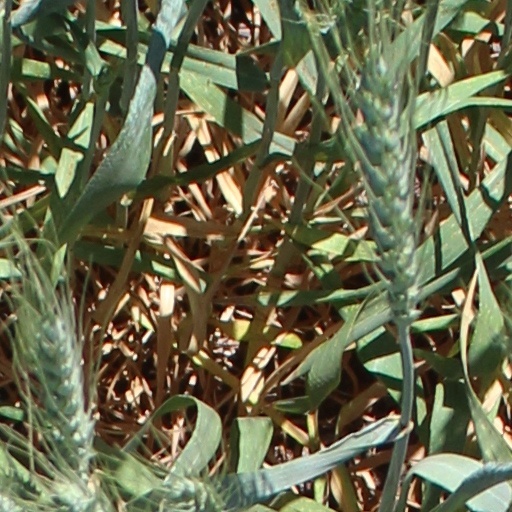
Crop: wheat